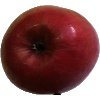
Label: apple_crimson_snow